Boxing

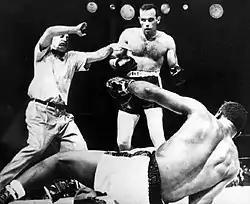
Ingemar Johansson of Sweden knockouts heavyweight champion Floyd Patterson on 26 June 1959

These rules did allow the fighters an advantage not enjoyed by today's boxers; they permitted the fighter to drop to one knee to end the round and begin the 30-second count at any time. Thus a fighter realizing he was in trouble had an opportunity to recover. However, this was considered "unmanly" and was frequently disallowed by additional rules negotiated by the seconds of the boxers. In modern boxing, there is a three-minute limit to rounds (unlike the downed fighter ends the round rule). Intentionally going down in modern boxing will cause the recovering fighter to lose points in the scoring system. Furthermore, as the contestants did not have heavy leather gloves and wristwraps to protect their hands, they used different punching technique to preserve their hands because the head was a common target to hit full out. Almost all period manuals have powerful straight punches with the whole body behind them to the face (including forehead) as the basic blows.